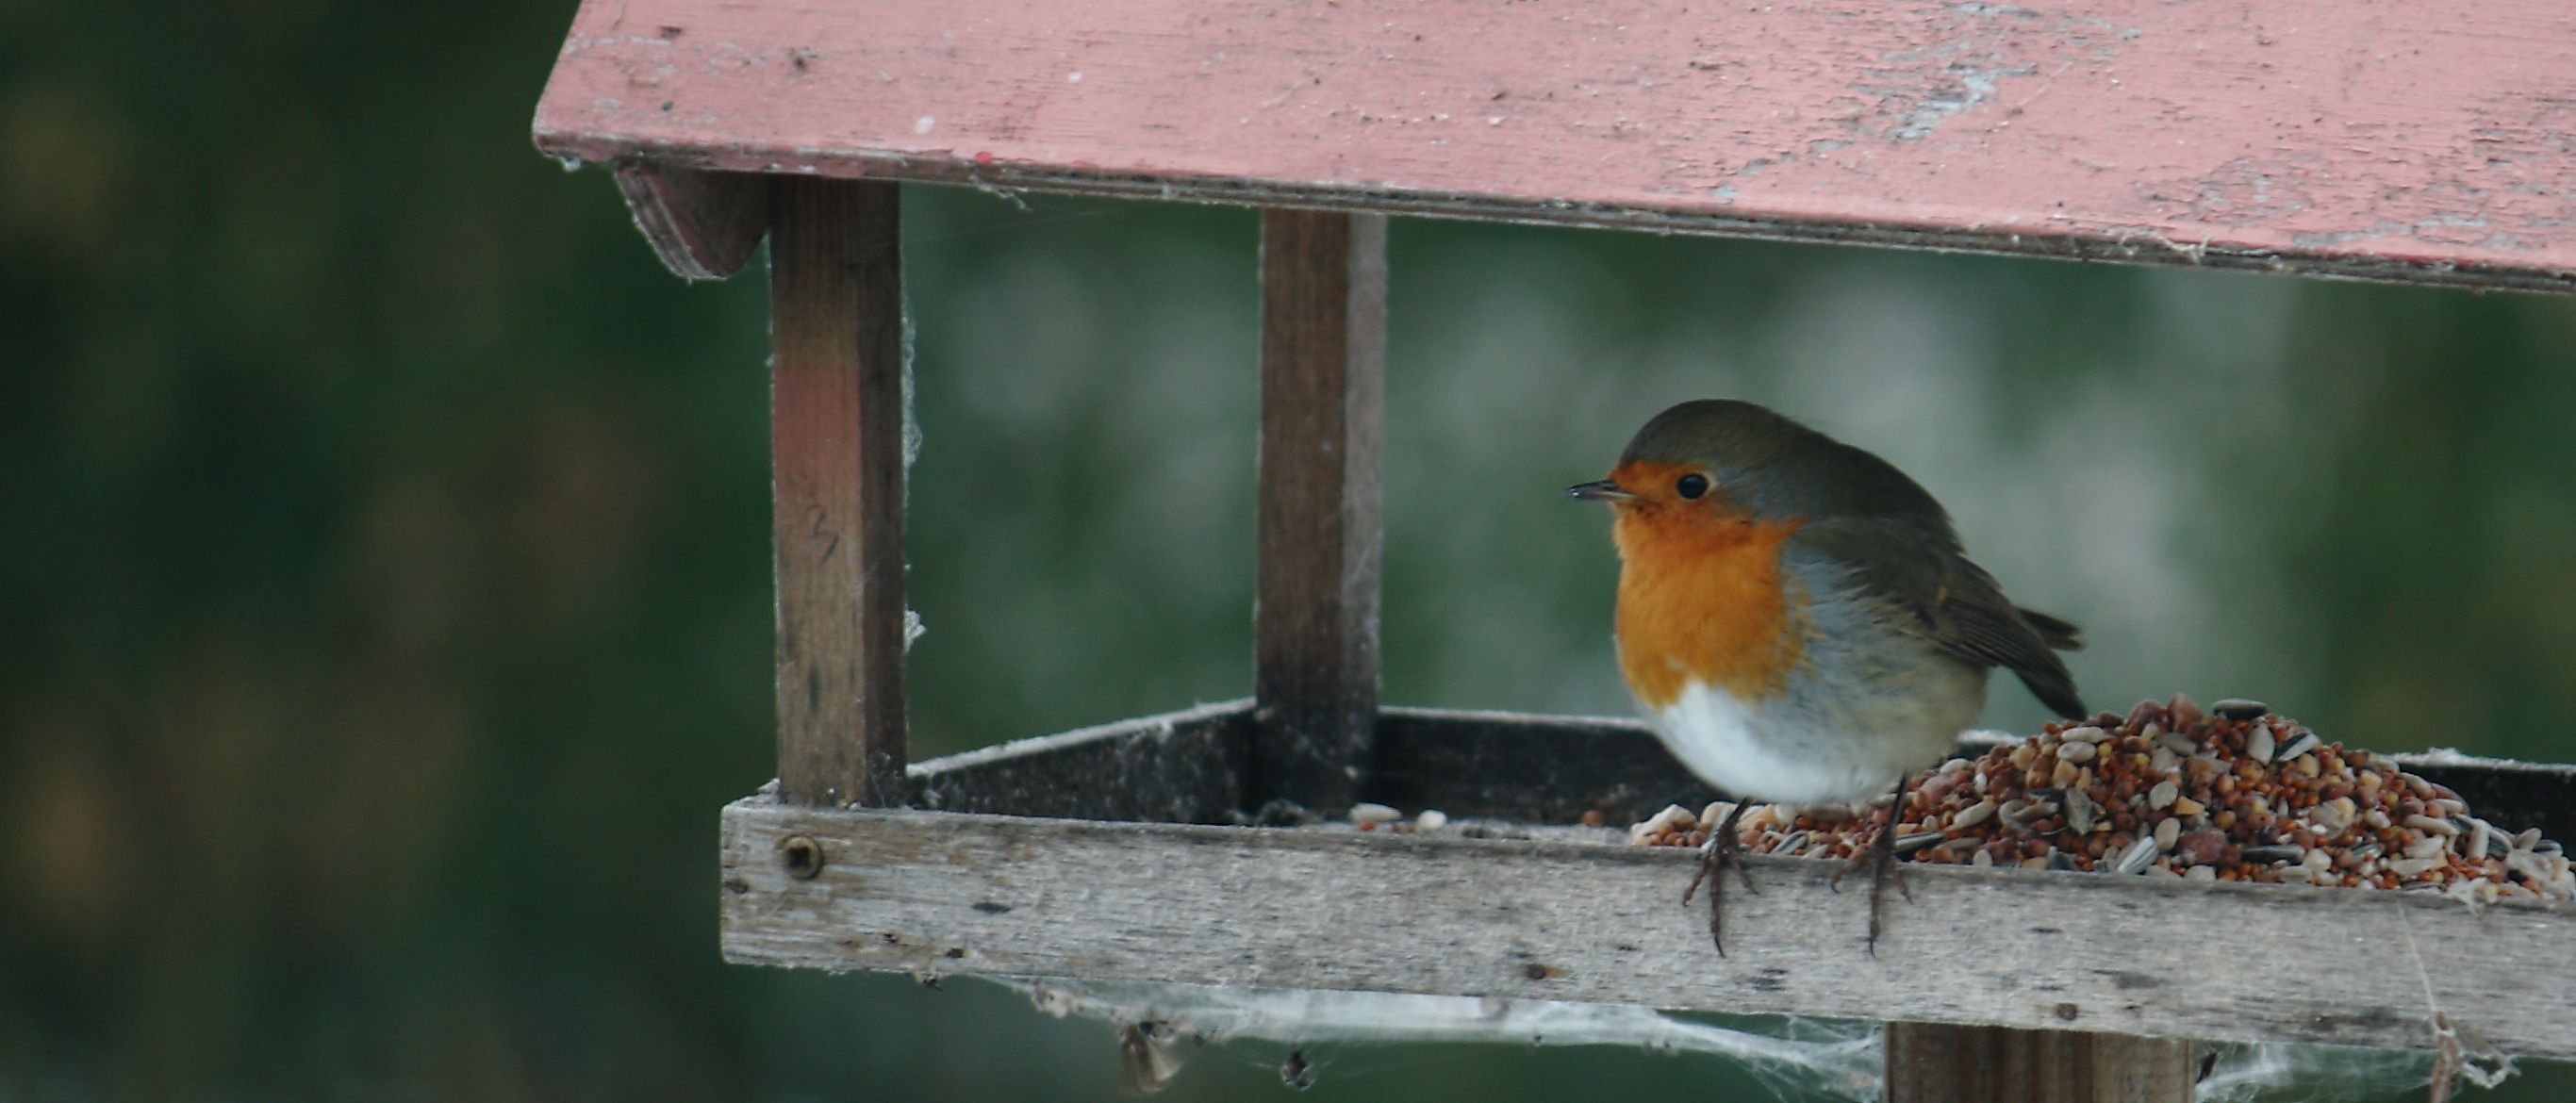
winter, bird, wildlife, feed, beak, natural, banner, robin, fauna, vertebrate, expensive, finch, bluebird, robins, old world flycatcher, compound board, perching bird, emberizidae, european robin